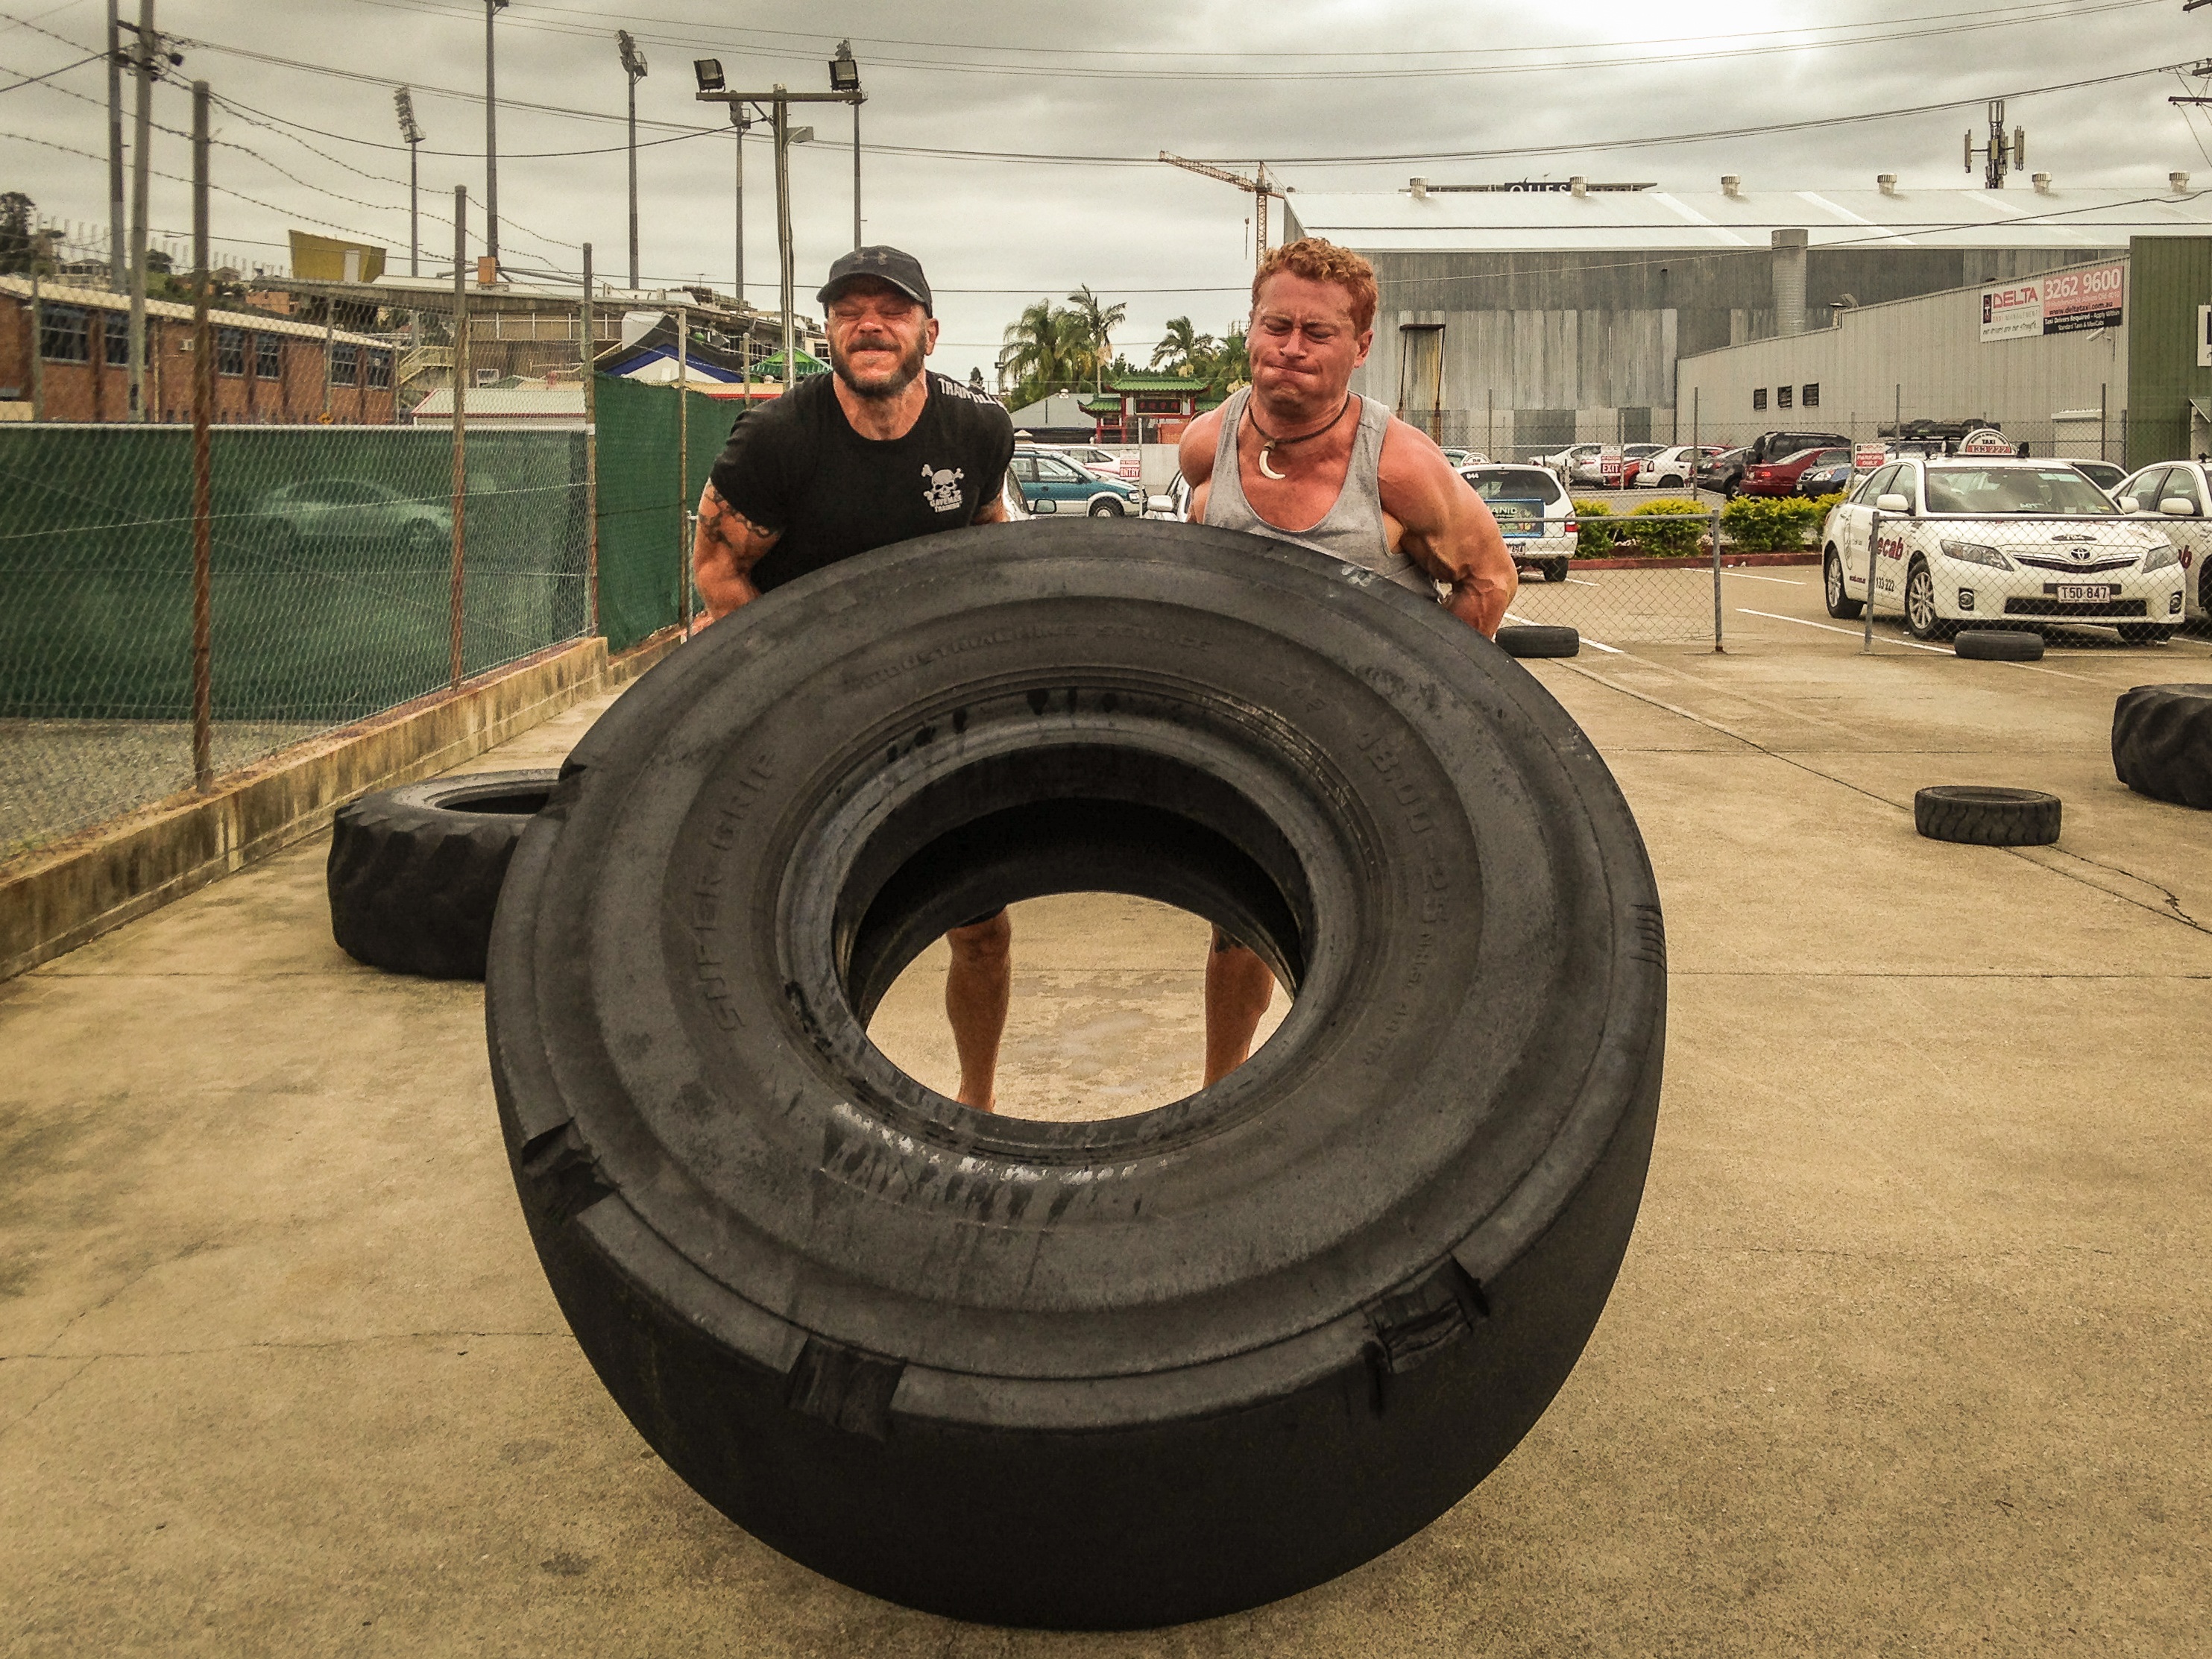
structure, wheel, training, exercise, weight, fitness, tire, gym, rim, race track, flipping, strong, crossfit, sport venue, automotive tire, cross training, taco fleur, tyre flipping, tire flipping, caveman training